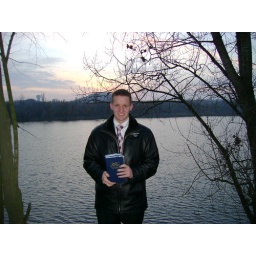
Elder stud! This is by a lake that's next to the branch building